Medial meniscus

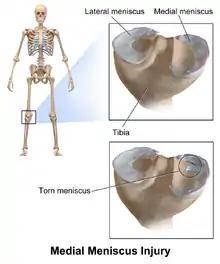
Medial meniscus injury

Acute injury to the medial meniscus frequently accompanies an injury to the ACL (anterior cruciate ligament) or MCL (medial collateral ligament). A person occasionally injures the medial meniscus without harming the ligaments. Healing of the medial meniscus is generally not possible unless the patient is very young, usually <15 years old. Damage to the outer third of the meniscus has the best healing potential because of the blood supply, but the inner two thirds of the medial meniscus has a limited blood supply and thus limited healing ability. Large tears to the meniscus may require surgical repair or removal. In terms of a meniscus tear, the doctor can categorize the injury in a plethora of ways. For example, a tear on the outer edge of the meniscus has great chance of healing. Doctors call this site the “red zone” because this outer portion of the meniscus is highly vascularized; therefore, it receives the amount of nutrients and support needed for a successful recovery. Conversely, the inner two-thirds of the meniscus are called the “white zone.” This portion of the meniscus is not highly vascularized; it receives its nourishment from only the synovial fluid via diffusion. Considering these facts, doctors consider different treatments to different kinds of tears: